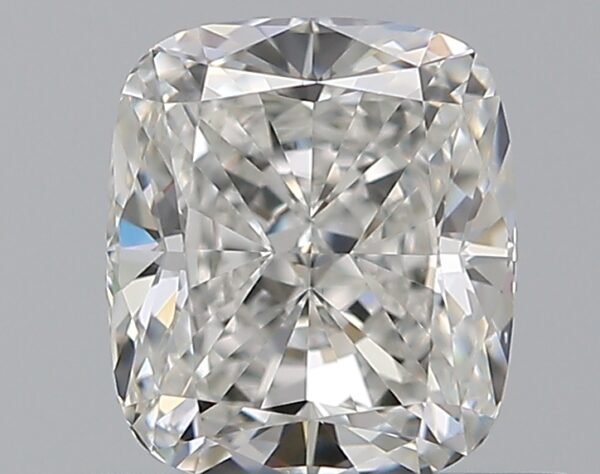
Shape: cushion
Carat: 0.75
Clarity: VS1
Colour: F
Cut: EX
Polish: EX
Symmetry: VG
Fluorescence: N
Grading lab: GIA
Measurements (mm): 5.55 x 4.83 x 3.27